Ari Vatanen

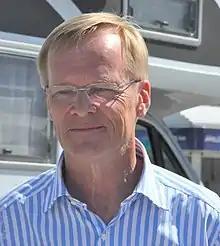
Vatanen in 2009

Ari Pieti Uolevi Vatanen (born 27 April 1952) is a Finnish rally driver turned politician and a Member of the European Parliament (MEP) from 1999 to 2009. He won the World Rally Championship drivers' title in 1981 and the Paris Dakar Rally four times. In addition, he won the 1997 FIA World Cup for Cross-Country Rallies.